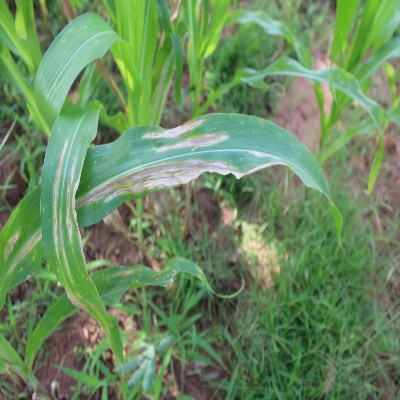
Crop: Maize
Condition: leaf blight